Suffern station

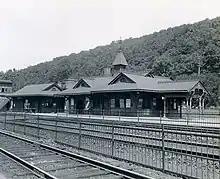
The 1887-built Suffern station, , with SF Tower nearby

The construction of a railroad through the town of Ramapo and village of Suffern date to the incorporation of the New York and Lake Erie Railroad, a proposed line from Piermont in Rockland County to Dunkirk in Chautauqua County in November 1831. After several years of delays in funding, including gaining the interest and financial influence of Eleazar Lord in 1832, survey work for the new line began in 1834, with a report in January 1835 finalizing the line. Despite New York City being the better terminal for a railroad, Lord demanded that the railroad end in Piermont, to the northwest. The New York and Harlem Railroad also offered to build a branch to meet a rail ferry from Piermont to connect the two railroads for a direct New York City connection at the cost of $90,000 (1834 USD) and Lord declined.